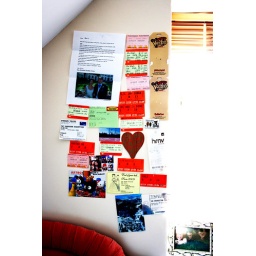
I have these one my wall above my bed because they mean something to me and they're important.